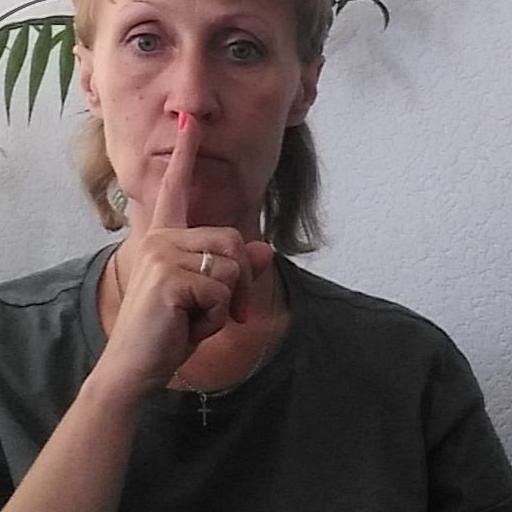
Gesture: mute